Duke of Longueville

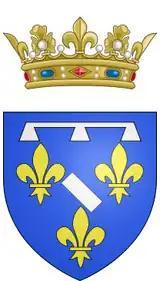
Coat of arms of the Dukes of Longueville

Duke of Longueville ("Longueville-sur-Scie") was a title of French nobility, though not a peerage of France.